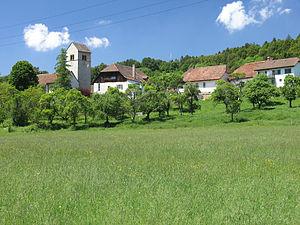
Village de Diesse
Plateau de Diesse est une commune suisse du canton de Berne, située dans l'arrondissement administratif du Jura bernois.
Diesse est une localité et une ancienne commune suisse du canton de Berne, située dans l'arrondissement administratif du Jura bernois et la commune de Plateau de Diesse.